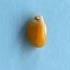
Maize quality: Good